Lee Germon

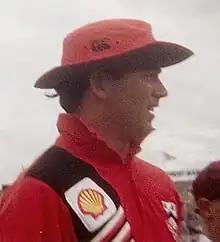
Germon in 1993

Lee Kenneth Germon (born 4 November 1968) is a sporting body administrator and former New Zealand cricketer, wicket-keeper and former captain. He played for the provinces of Canterbury and Otago and is the most successful Canterbury cricket captain of the modern era. He was made captain of the New Zealand Cricket team on his Test match debut. He holds the unofficial record for the most runs (70), from a single over in first-class cricket.